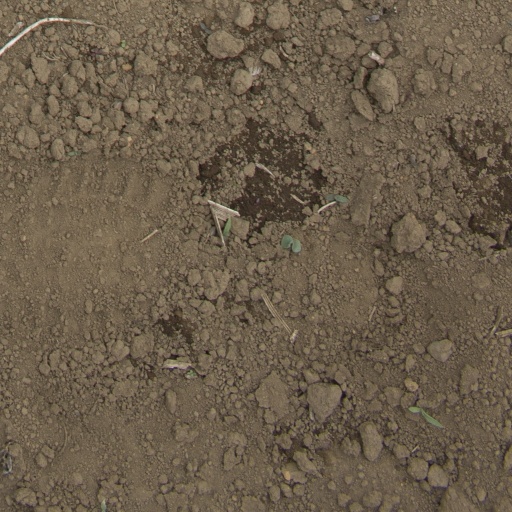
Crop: Jerusalem artichoke